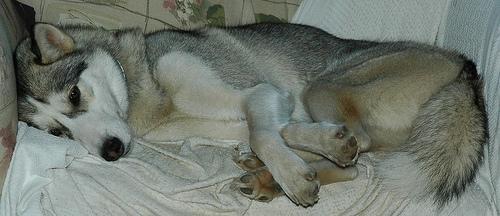
Siberian_husky